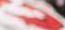
Number: 7